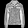
Label: Coat